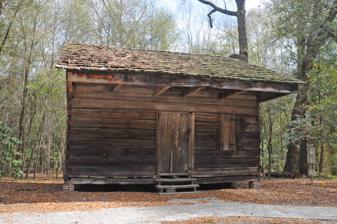
Building: Slave Houses, Gregg Plantation
Country: United States of America
Year built: 1831
Historic houses in South Carolina, United States United States historic place Slave Houses, Gregg Plantation U.S. National Register of Historic Places Show map of South Carolina Show map of the United States Location Francis Marion College campus, Mars Bluff, South Carolina Coordinates 34°11′41″N 79°38′56″W / 34.19465°N 79.64898°W / 34.19465; -79.64898 Area less than one acre Built 1831 ( 1831 ) Architectural style Log construction NRHP reference No. 74001856 Added to NRHP July 22, 1974 Slave Houses, Gregg Plantation is a set of two historic log slave cabins located on the campus of Francis Marion University at Mars Bluff , Florence County, South Carolina .  There were originally 8 cabins, but only these two remnants survive. They were built before 1831, and occupied until the early 1950s. Materials The small hewn log houses feature open front porches, gable roofs, and rear additions. Despite the cramped interior, up to 14 people lived within each cabin. The cabins were made using longleaf pine, which was untreated; however, the slaves who built the cabins were knowledgeable craftsmen, and they used the natural resin to protect the wood. History The houses were moved sometime before 1870, and again in 1971 for the construction of the Francis Marion University Library. Although the residents of the cabins had built additions, these were removed during the relocation to show visitors the conditions that the original slave inhabitants lived in. They were listed on the National Register of Historic Places in 1974. During the late 1980s, there were plans to move one cabin to the Smithsonian; however, those plans fell through once the cabin's roof was damaged during Hurricane Hugo in 1989. The roof has subsequently been restored. References